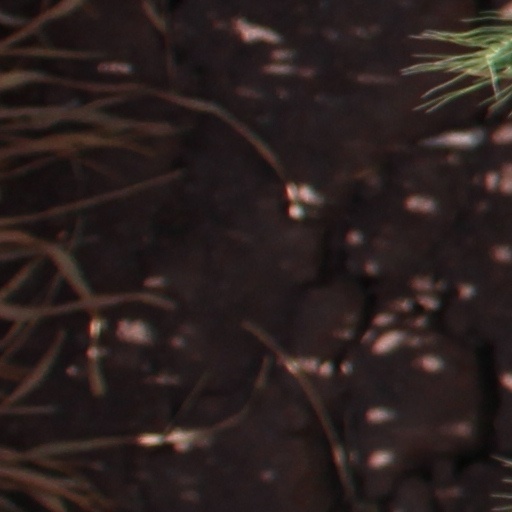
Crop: wheat